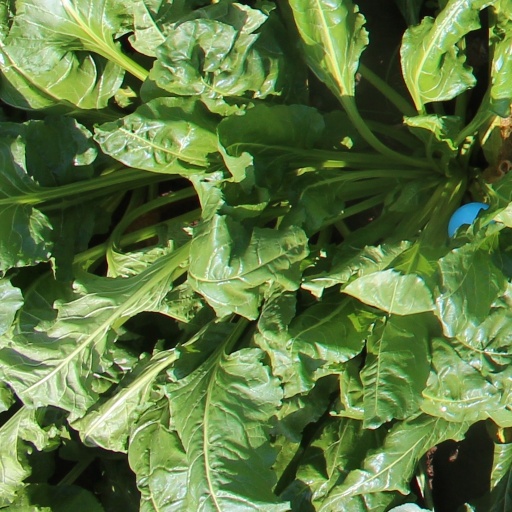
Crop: sugar beet